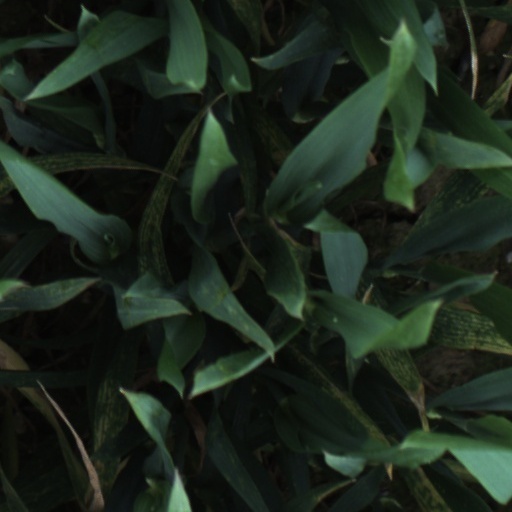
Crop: wheat